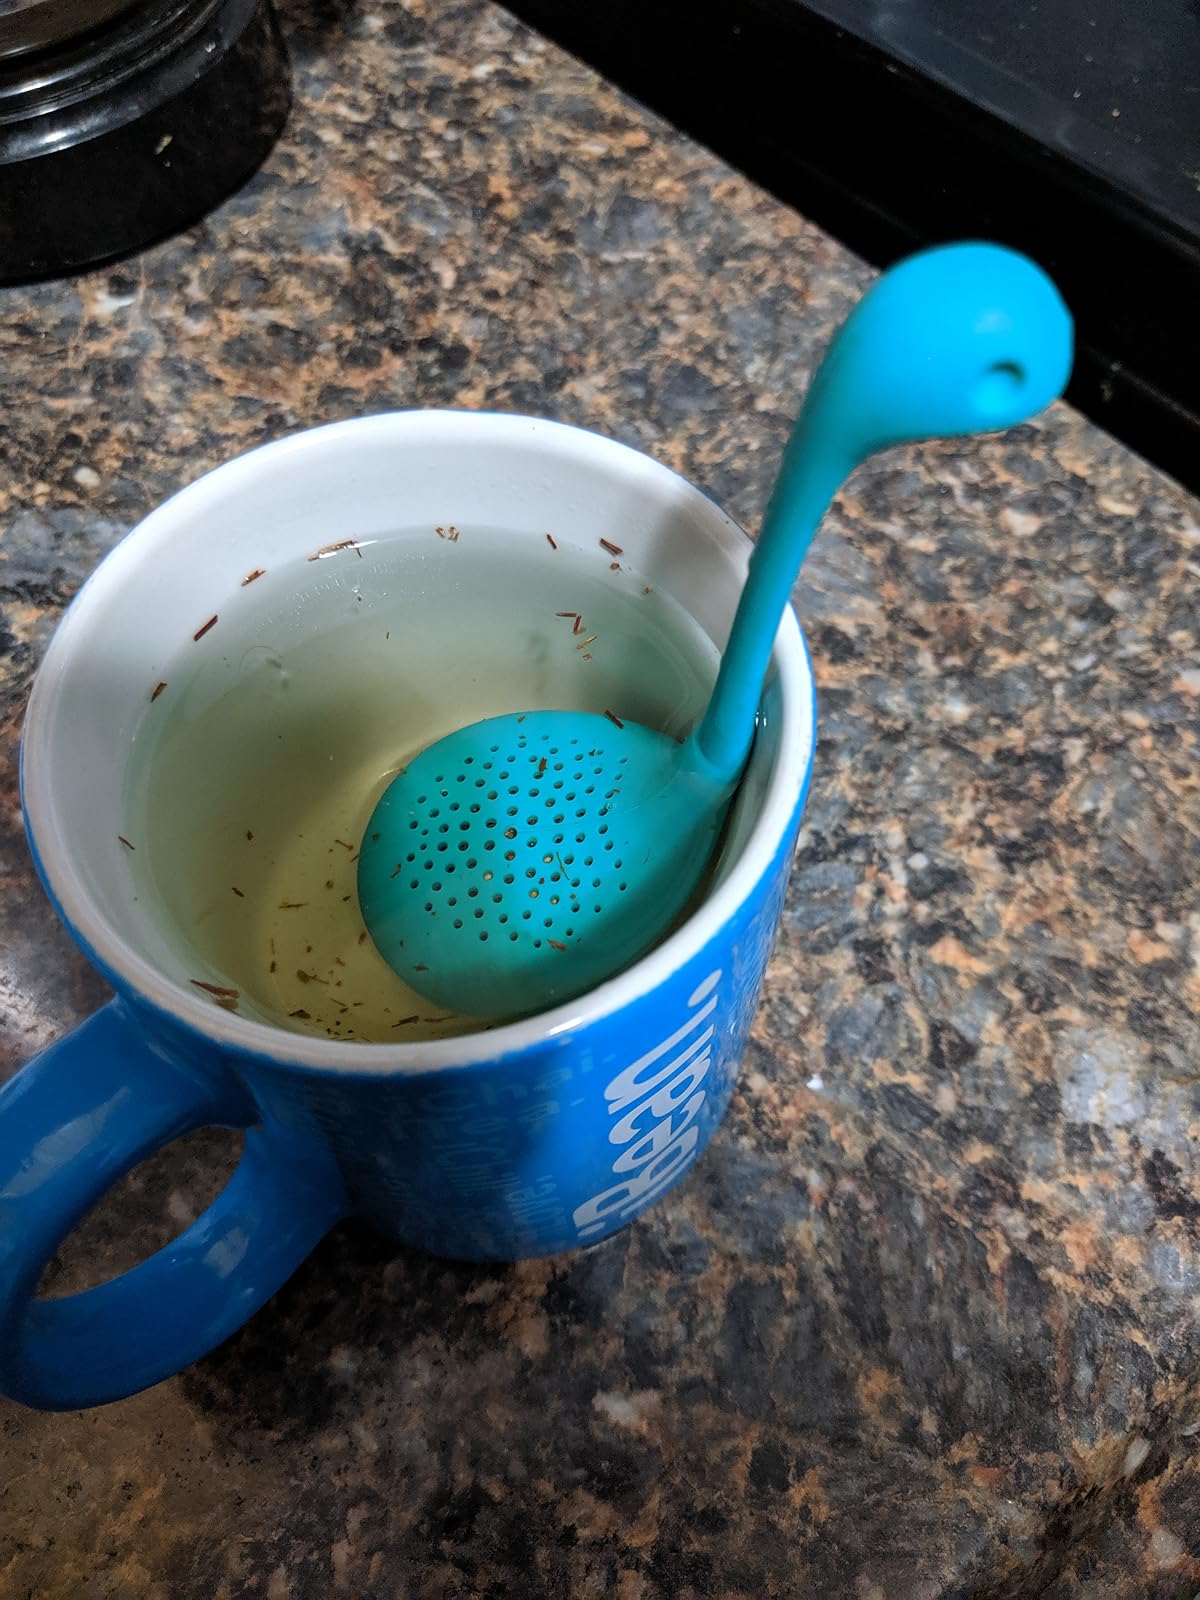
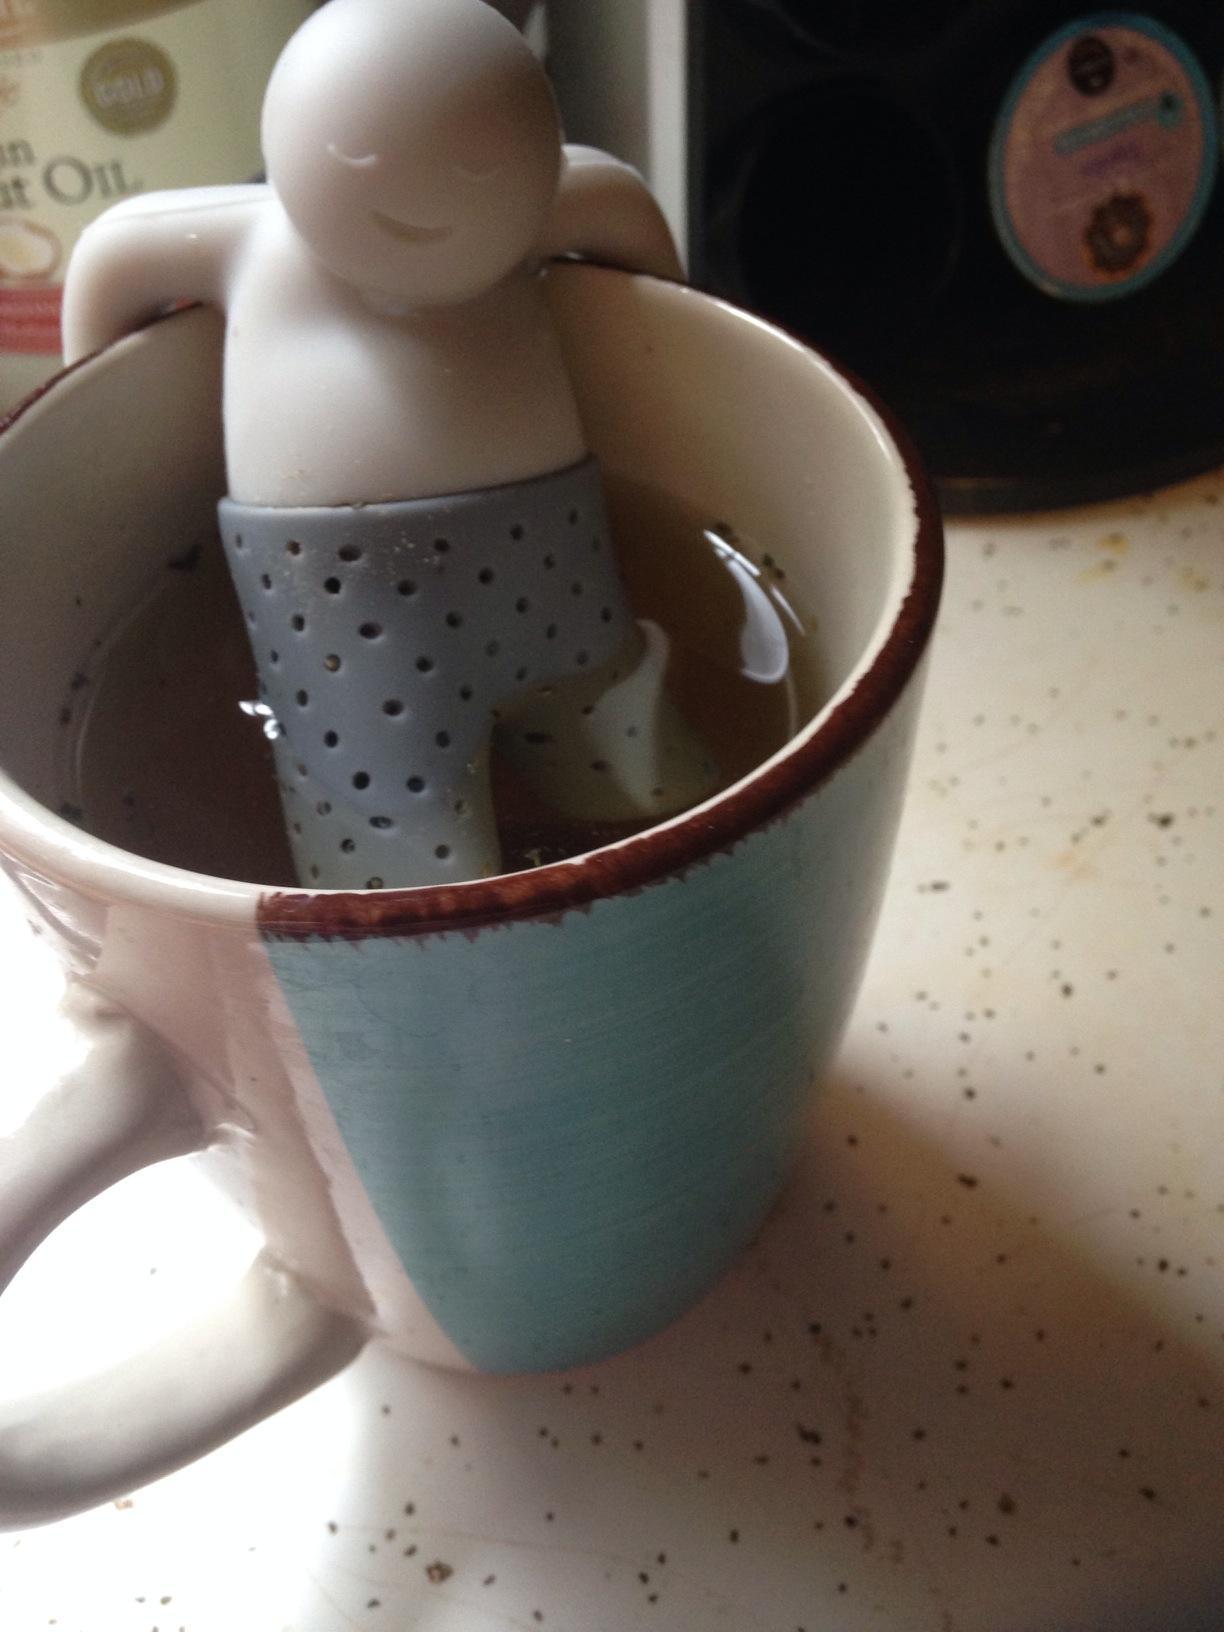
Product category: items_tea
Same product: no